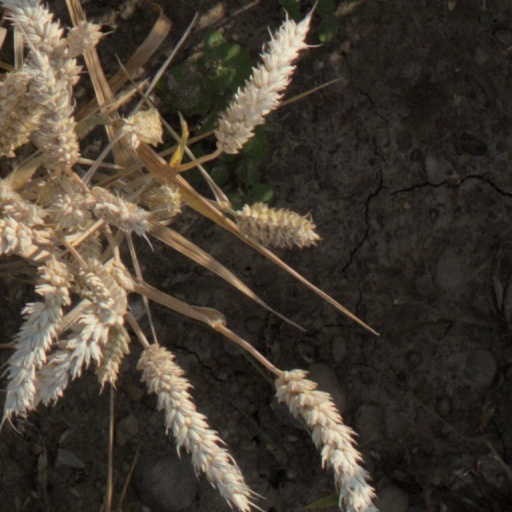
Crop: wheat